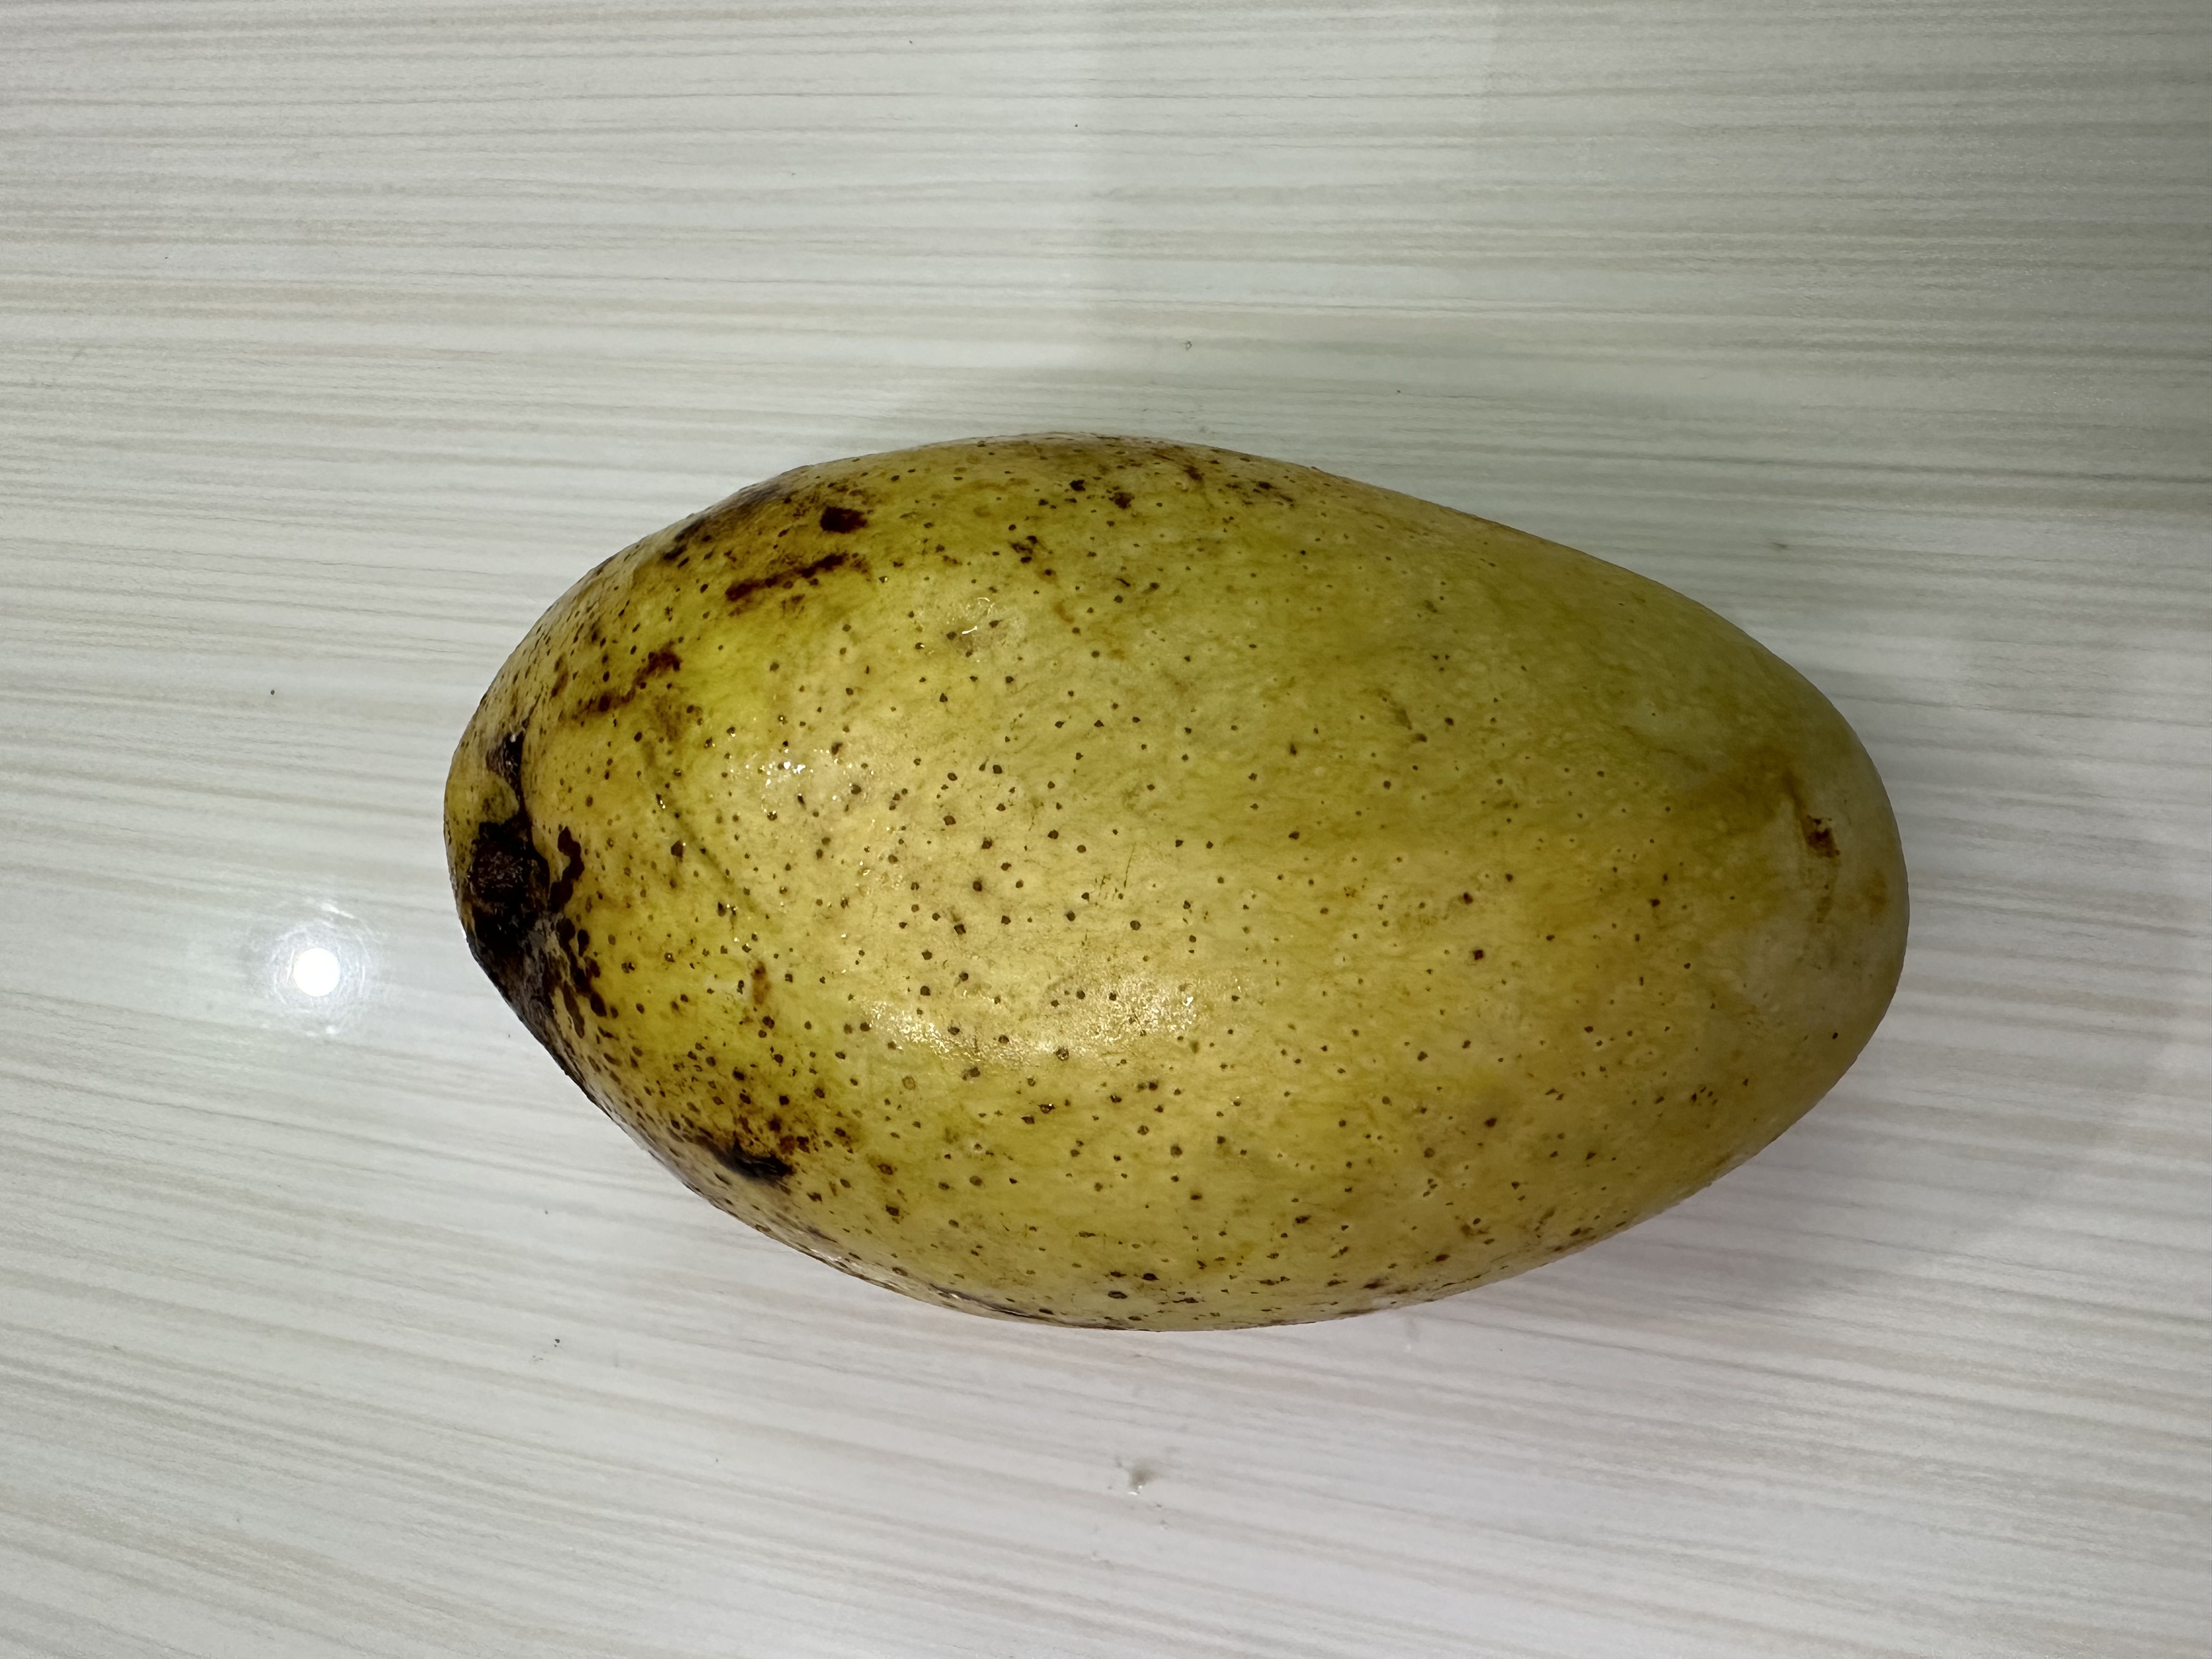
Mango variety: Fazlee